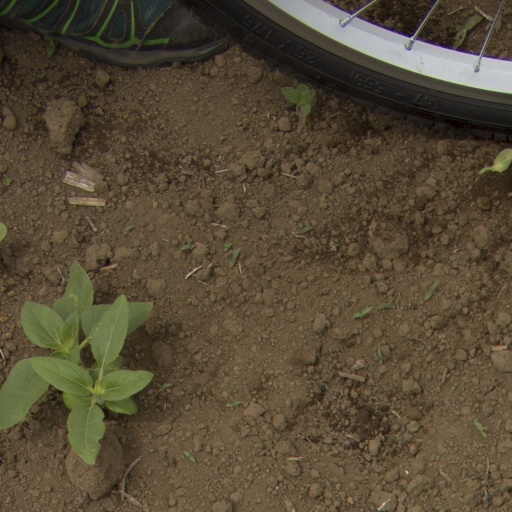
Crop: Jerusalem artichoke